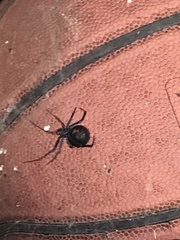
Species: Lactrodectus_hesperus